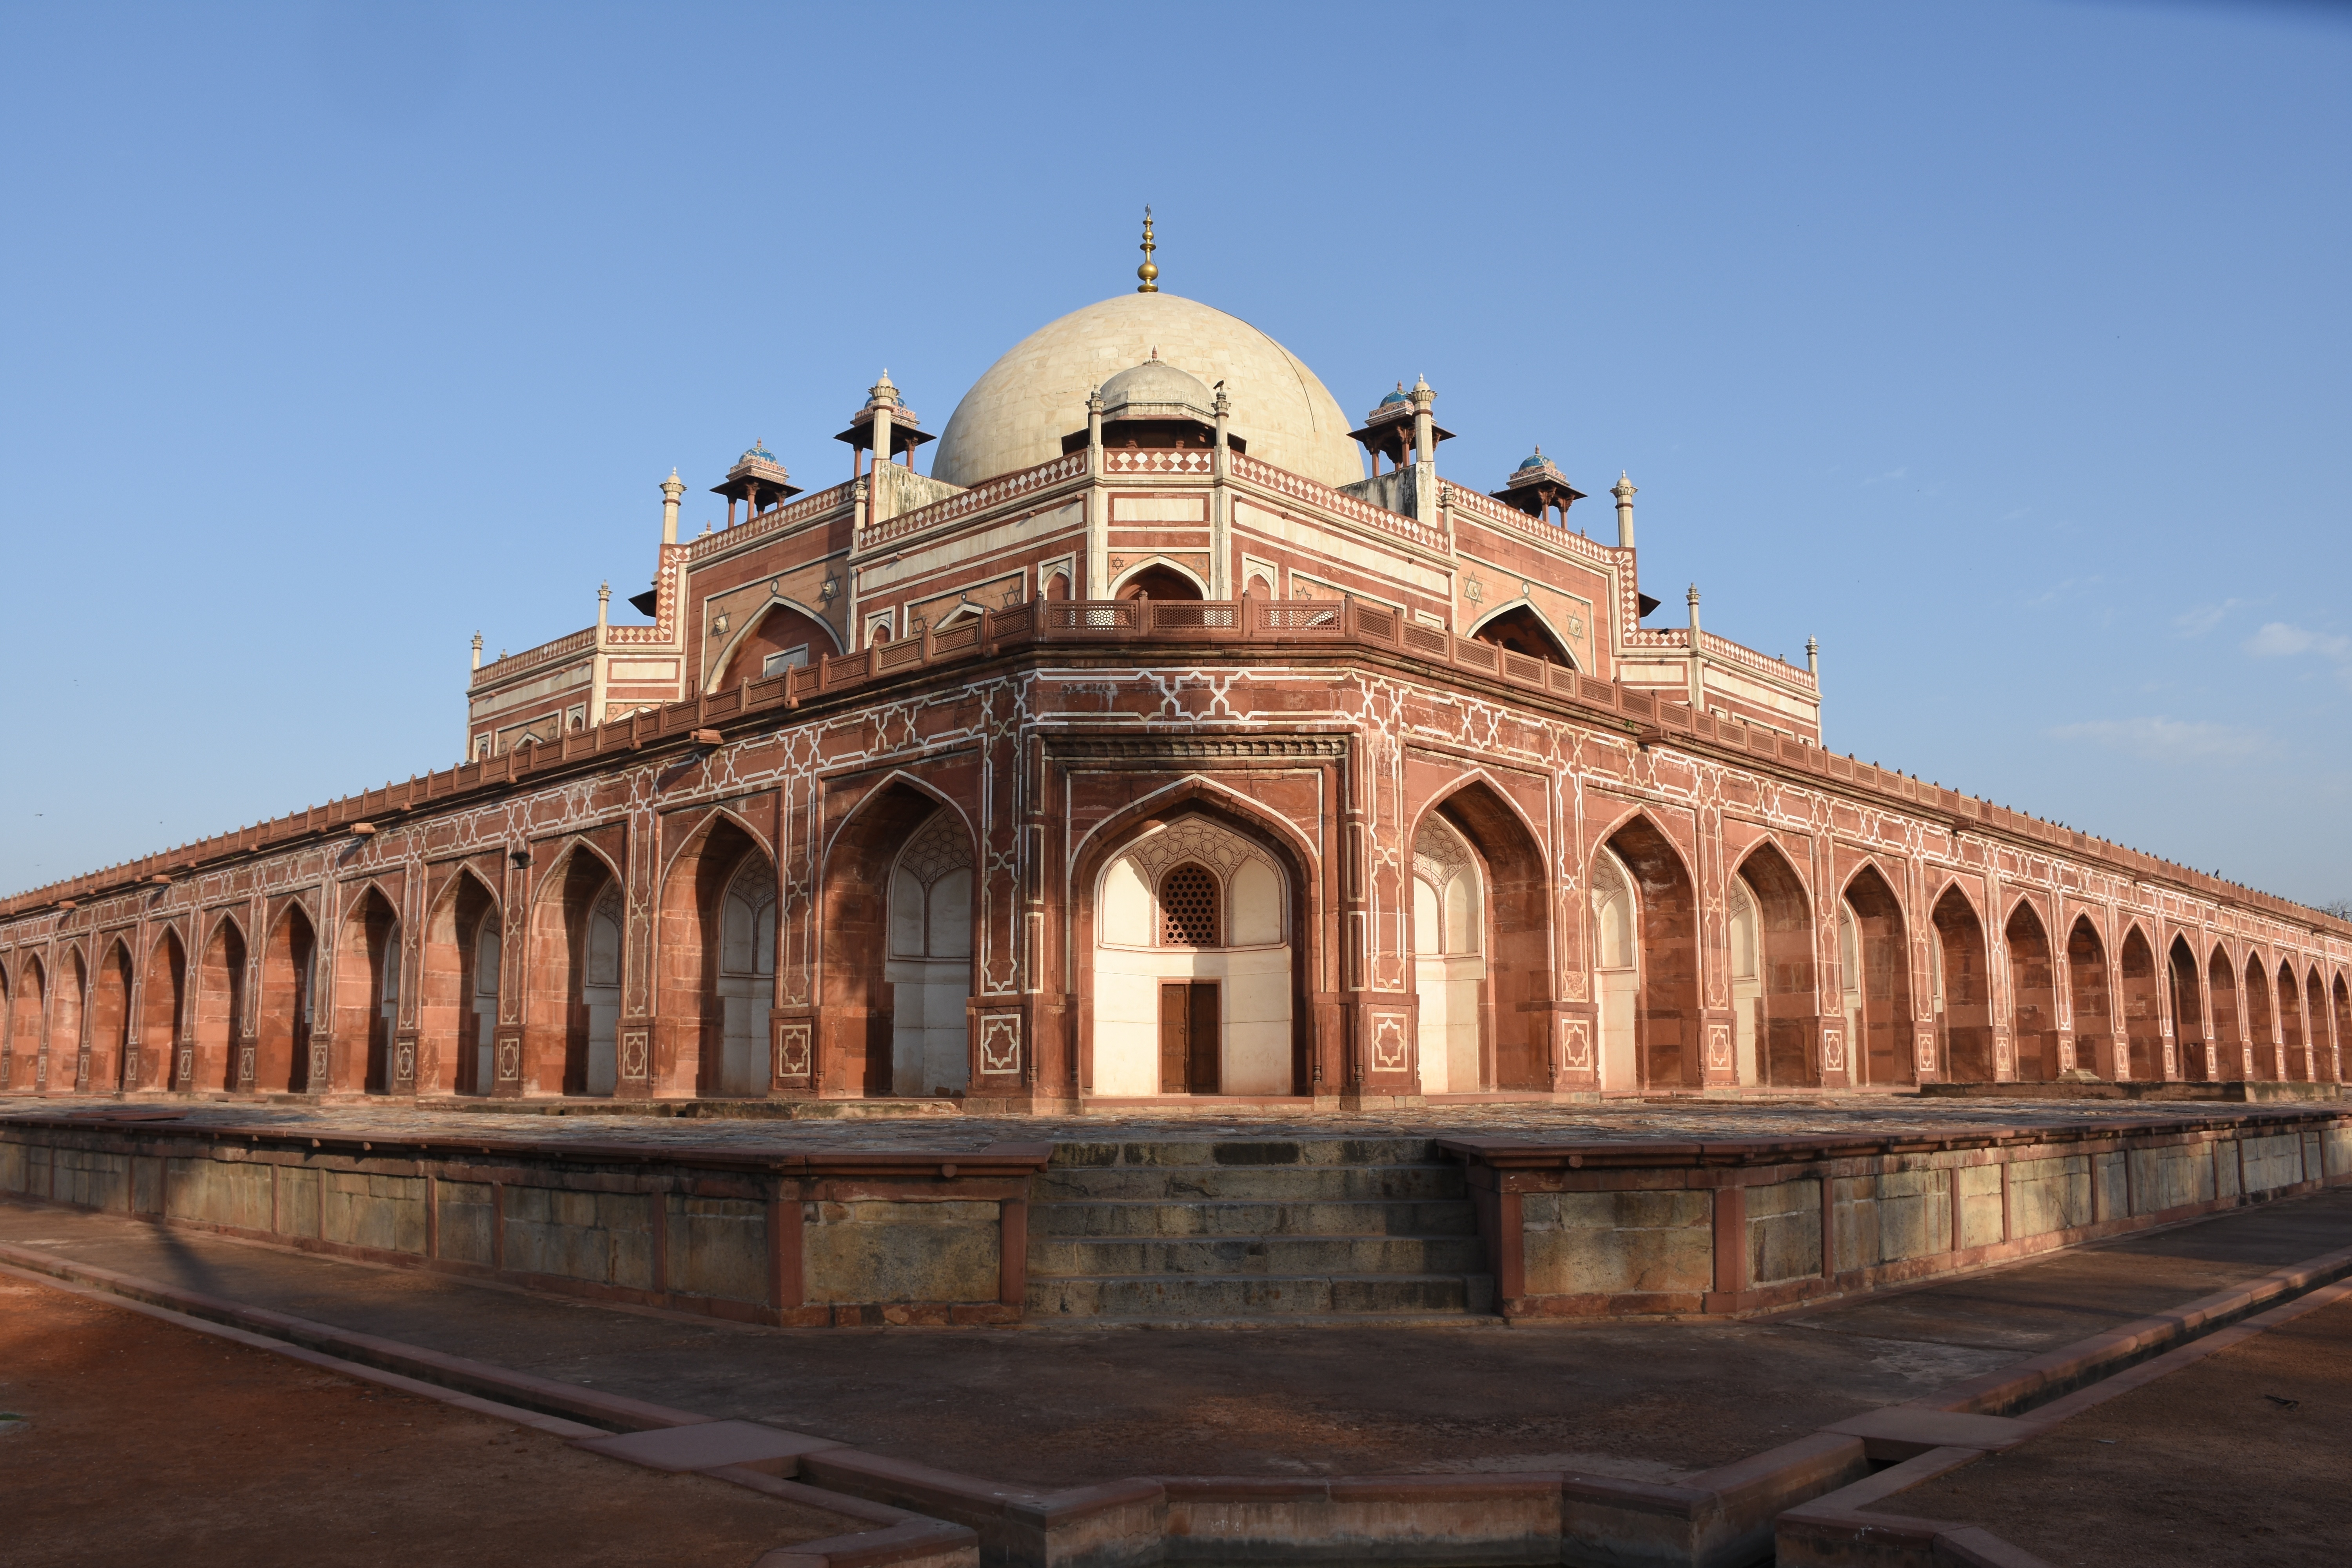
architecture, building, palace, landmark, facade, place of worship, basilica, dome, ancient rome, historic site, ancient history, ancient roman architecture, byzantine architecture